Gabriel Gregorios

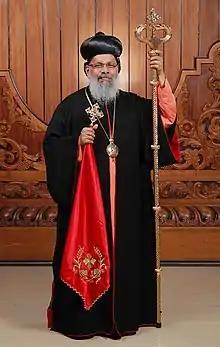
Gabriel Mar Gregorios

Gabriel Mar Gregorios (born 10 February 1948) is Metropolitan of the Diocese of Thiruvananthapuram of the Indian (Malankara) Orthodox Church.